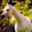
Label: horse